County Carlow

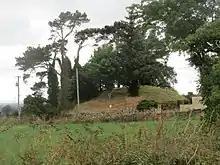
5th-century Motte in Rathvilly

Carlow is nicknamed the "Dolmen County", reflecting the abundance of dolmens found within its borders. Dolmens or "portal tombs" are above-grove burial chambers which were used by Neolithic farming communities. The Brownshill Dolmen, situated on the Hacketstown Road (R726), has a capstone which weighs an estimated 100 metric tons, and is reputed to be the heaviest in Europe. The tomb is listed as a national monument. There are at least 10 megalithic tombs within the county, of which 7 are dolmens. Carlow and Kilkenny have 14 dolmens between them, many of which are among the most impressive in Ireland. This is unusual for such a small area. In contrast, County Galway, over twice the size of Carlow and Kilkenny combined, has 7 dolmens, and Cork – Ireland's largest county – has just 2. This suggests that the fertile plains of the Barrow and its tributaries were well inhabited during the prehistoric era.